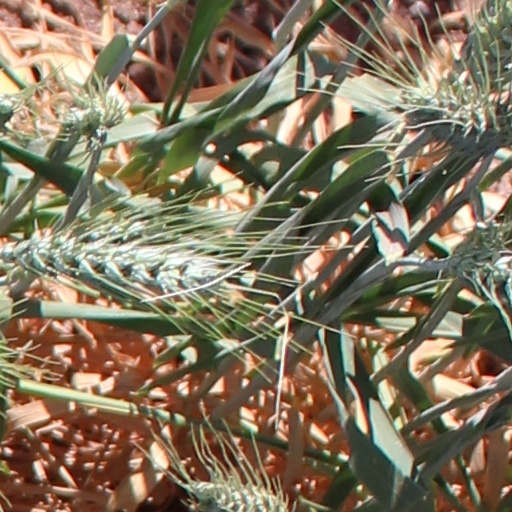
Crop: wheat